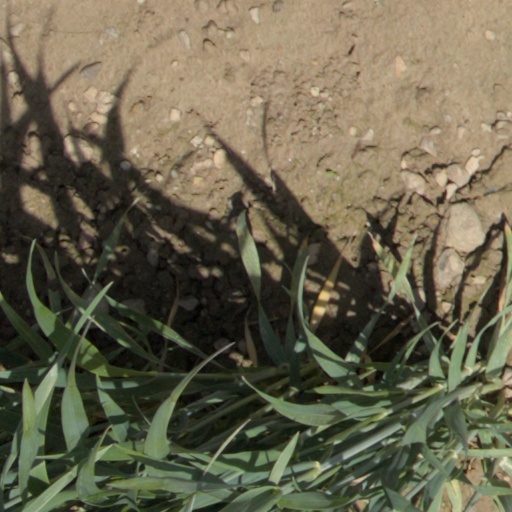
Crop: wheat